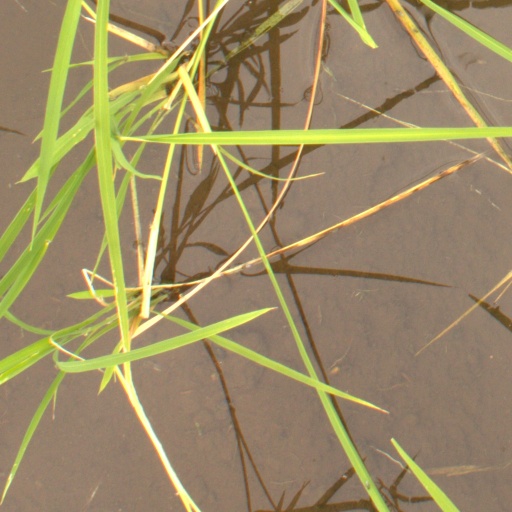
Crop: rice